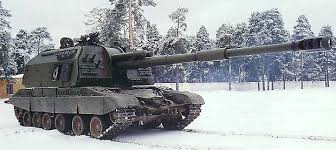
Label: Self Propelled Artillery